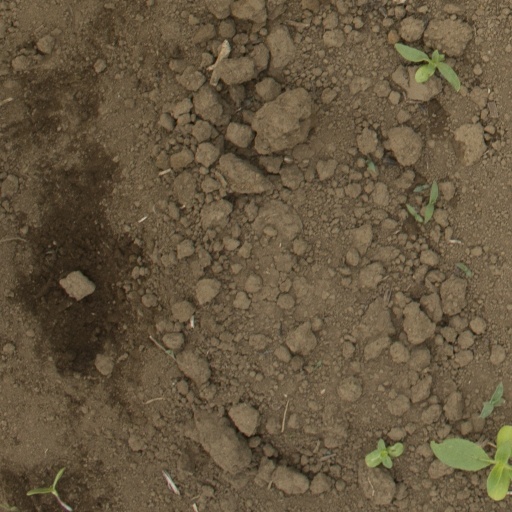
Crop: Jerusalem artichoke